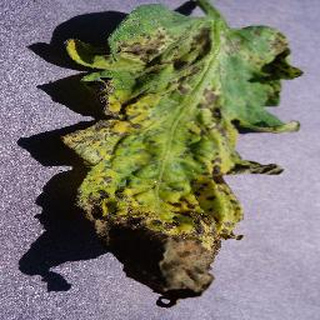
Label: tomato_septoria_leaf_spot